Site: brandenburg
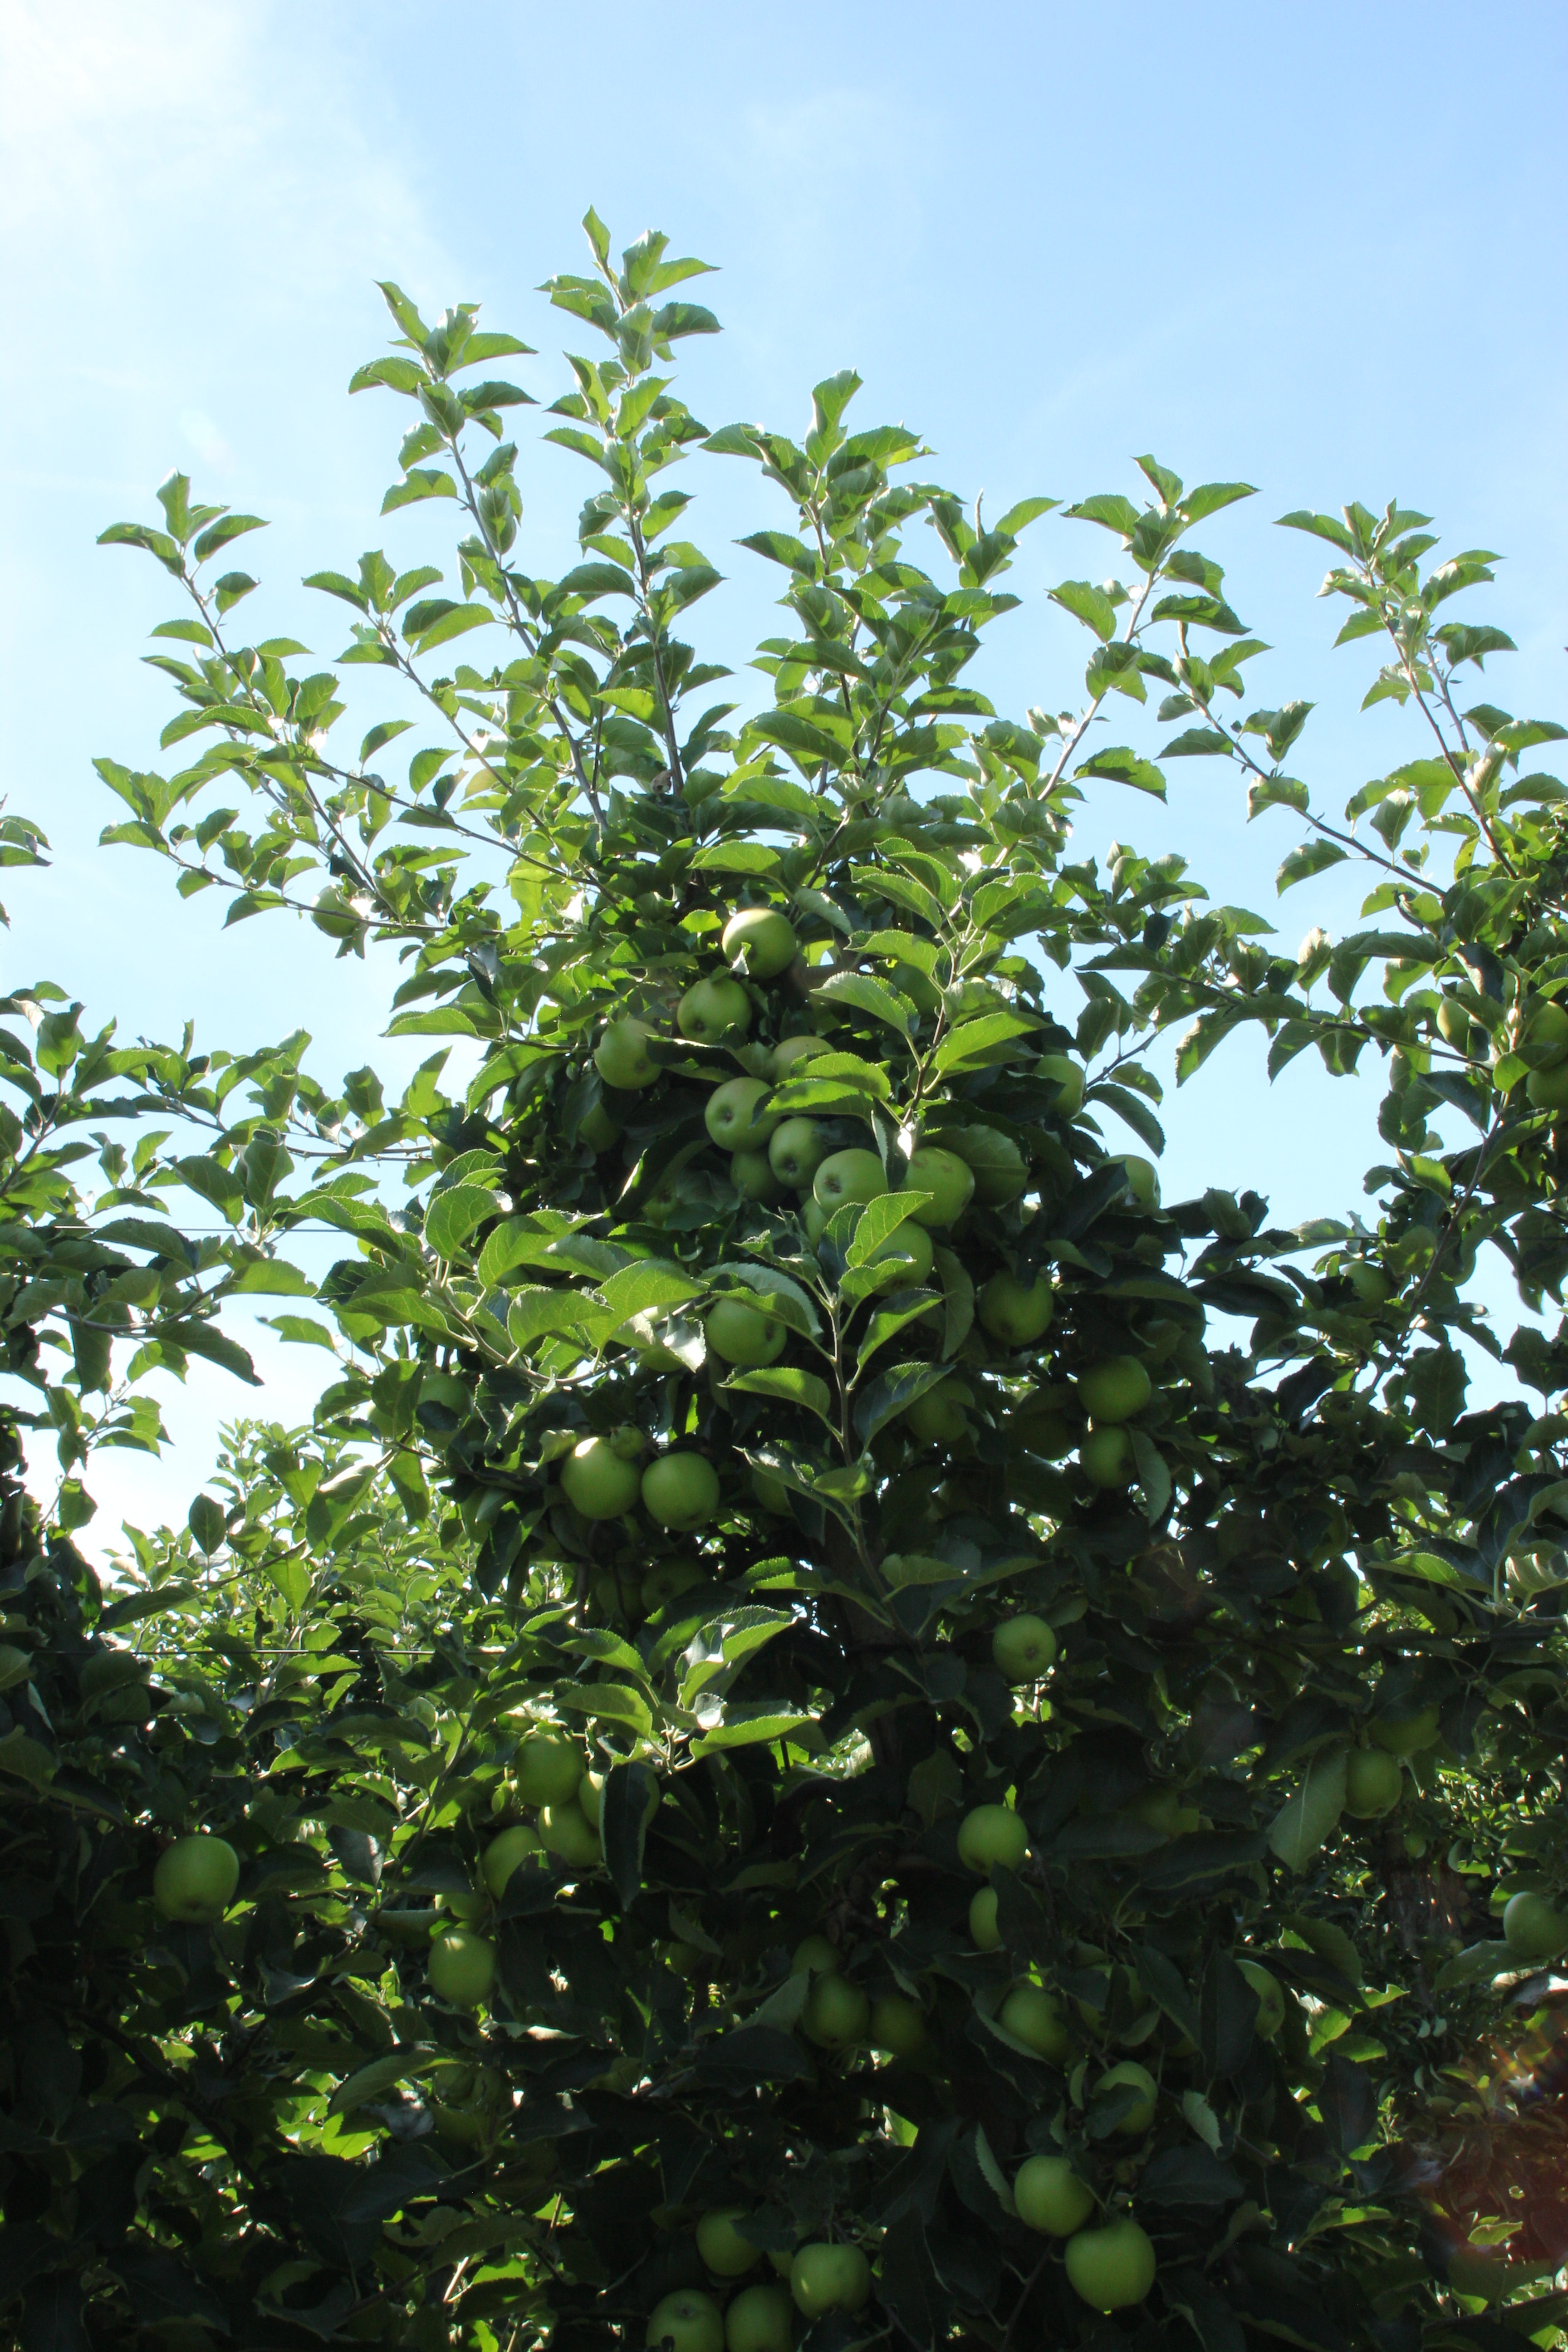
Growth stage (BBCH 77): Development of fruit